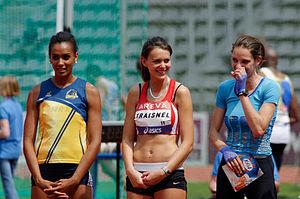
De gauche à droite, Yassmina Omrani, Chloé Traisnel et Melanie Melfort pendant l'épreuve de saut en hauteur féminin aux championnats de France d'athlétisme 2013 au Stade Charléty à Paris, le 13 juillet 2013.
Melanie Melfort est une athlète franco-allemande, spécialiste du saut en hauteur, détentrice du record de France avec 1,97 m. Au début entraînée par son mari, Jimmy Melfort, dont elle a divorcé, Mélanie Melfort a ensuite été entraînée par Jacques Danail.